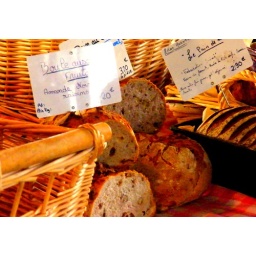
various french breads were strewn in baskets on the table tops in the french market